Sandra Daviú

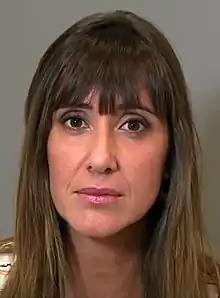
Sandra Daviú in 2013

Sandra Daviú Ripoll (Barcelona, March 22, 1975) is a Spanish journalist and television presenter.